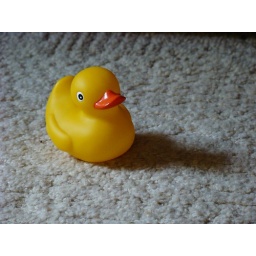
He looked so lonely sitting on the floor by himself. :)